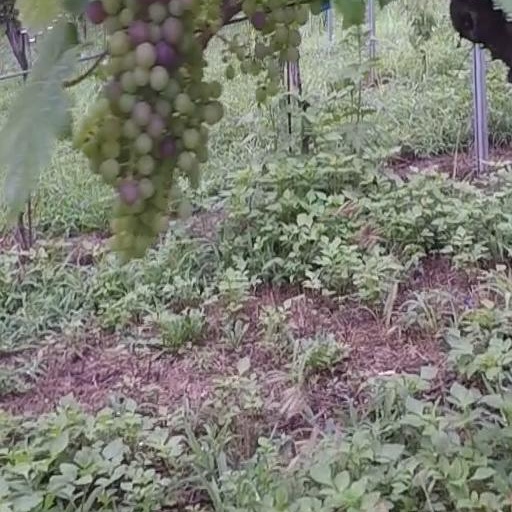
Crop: grape